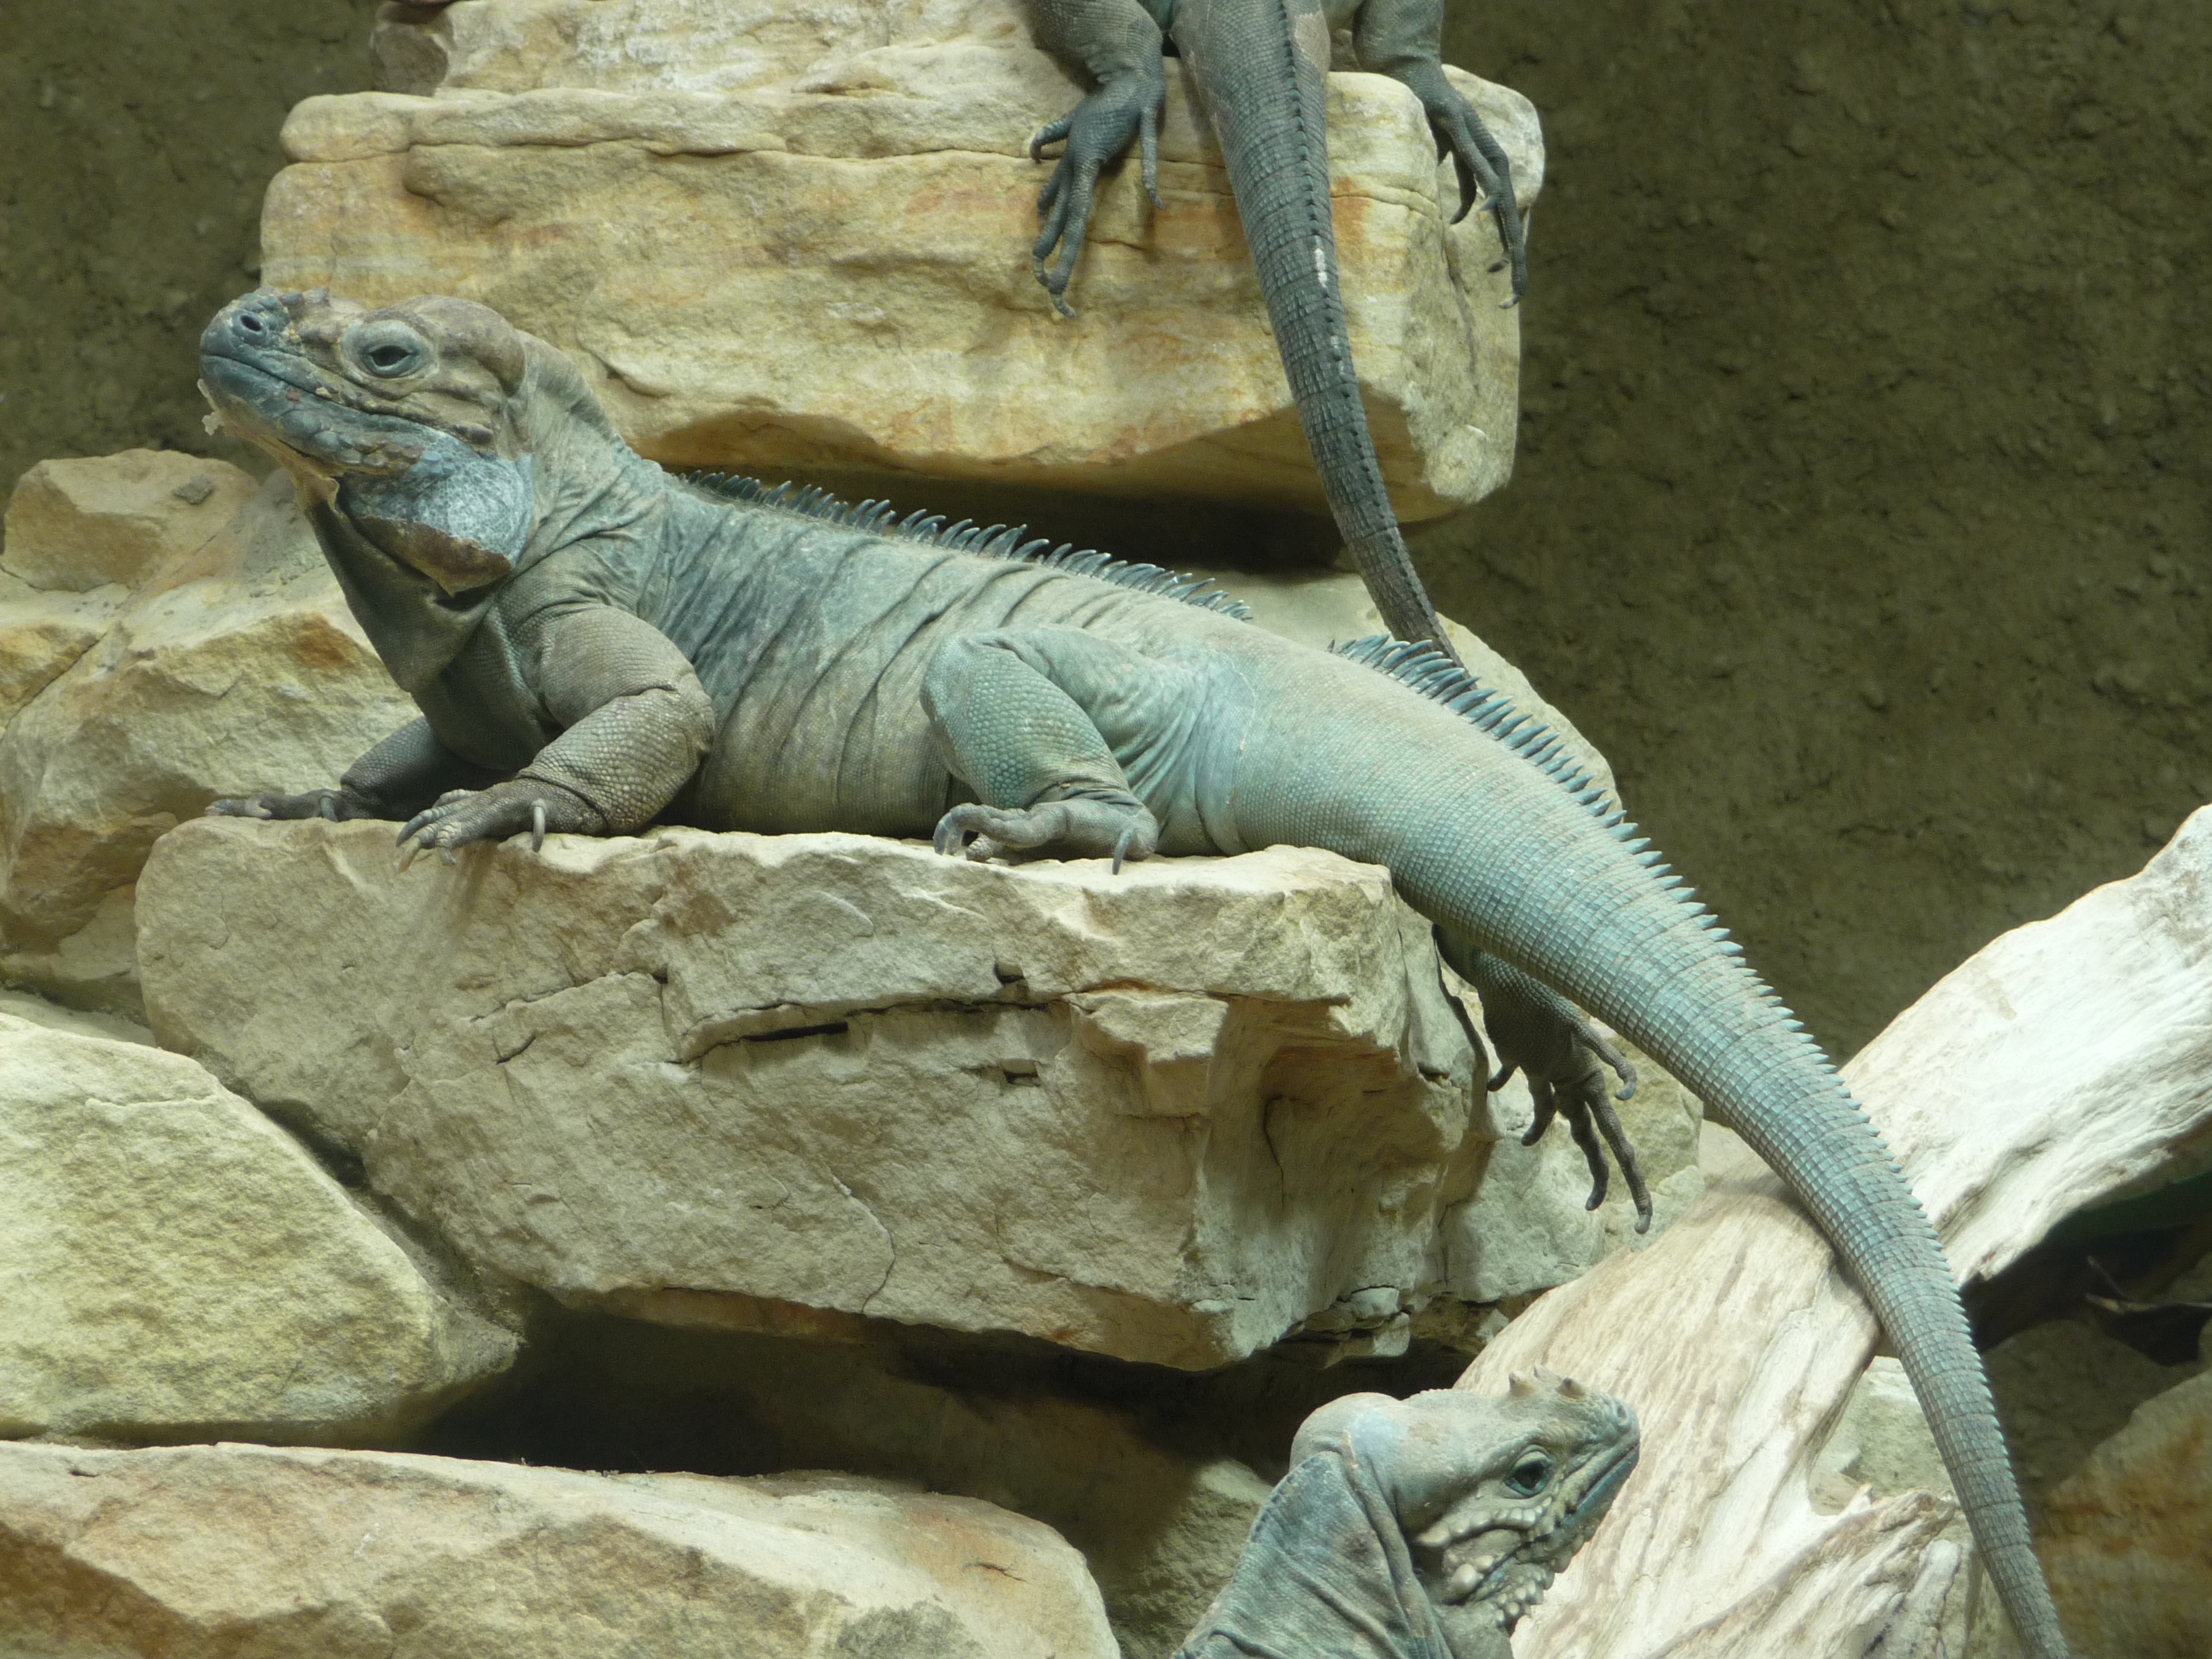
animal, stone, wildlife, statue, zoo, tropical, reptile, iguana, fauna, lizard, sculpture, creature, terrarium, scaly, rhinoceros iguana, scaled reptile